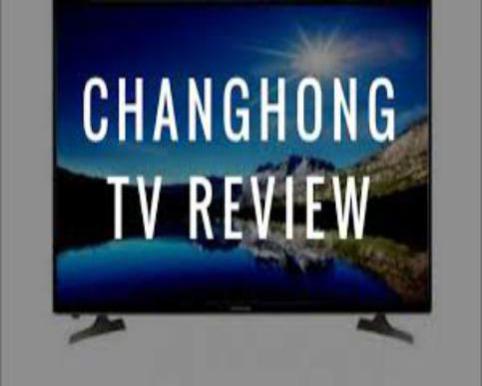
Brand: changhong
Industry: Electronic